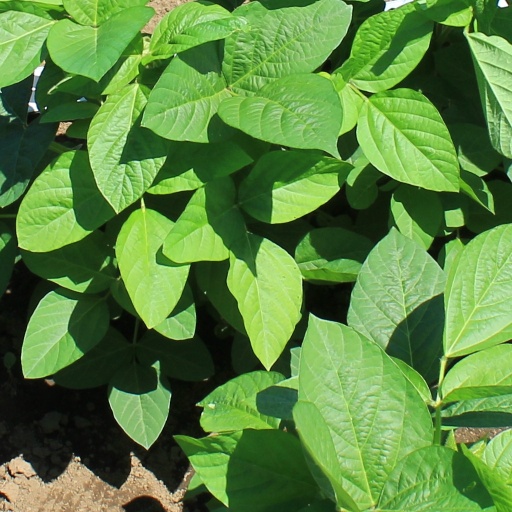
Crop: soybean